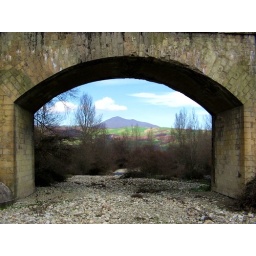
A mount under an ancient stone bridge